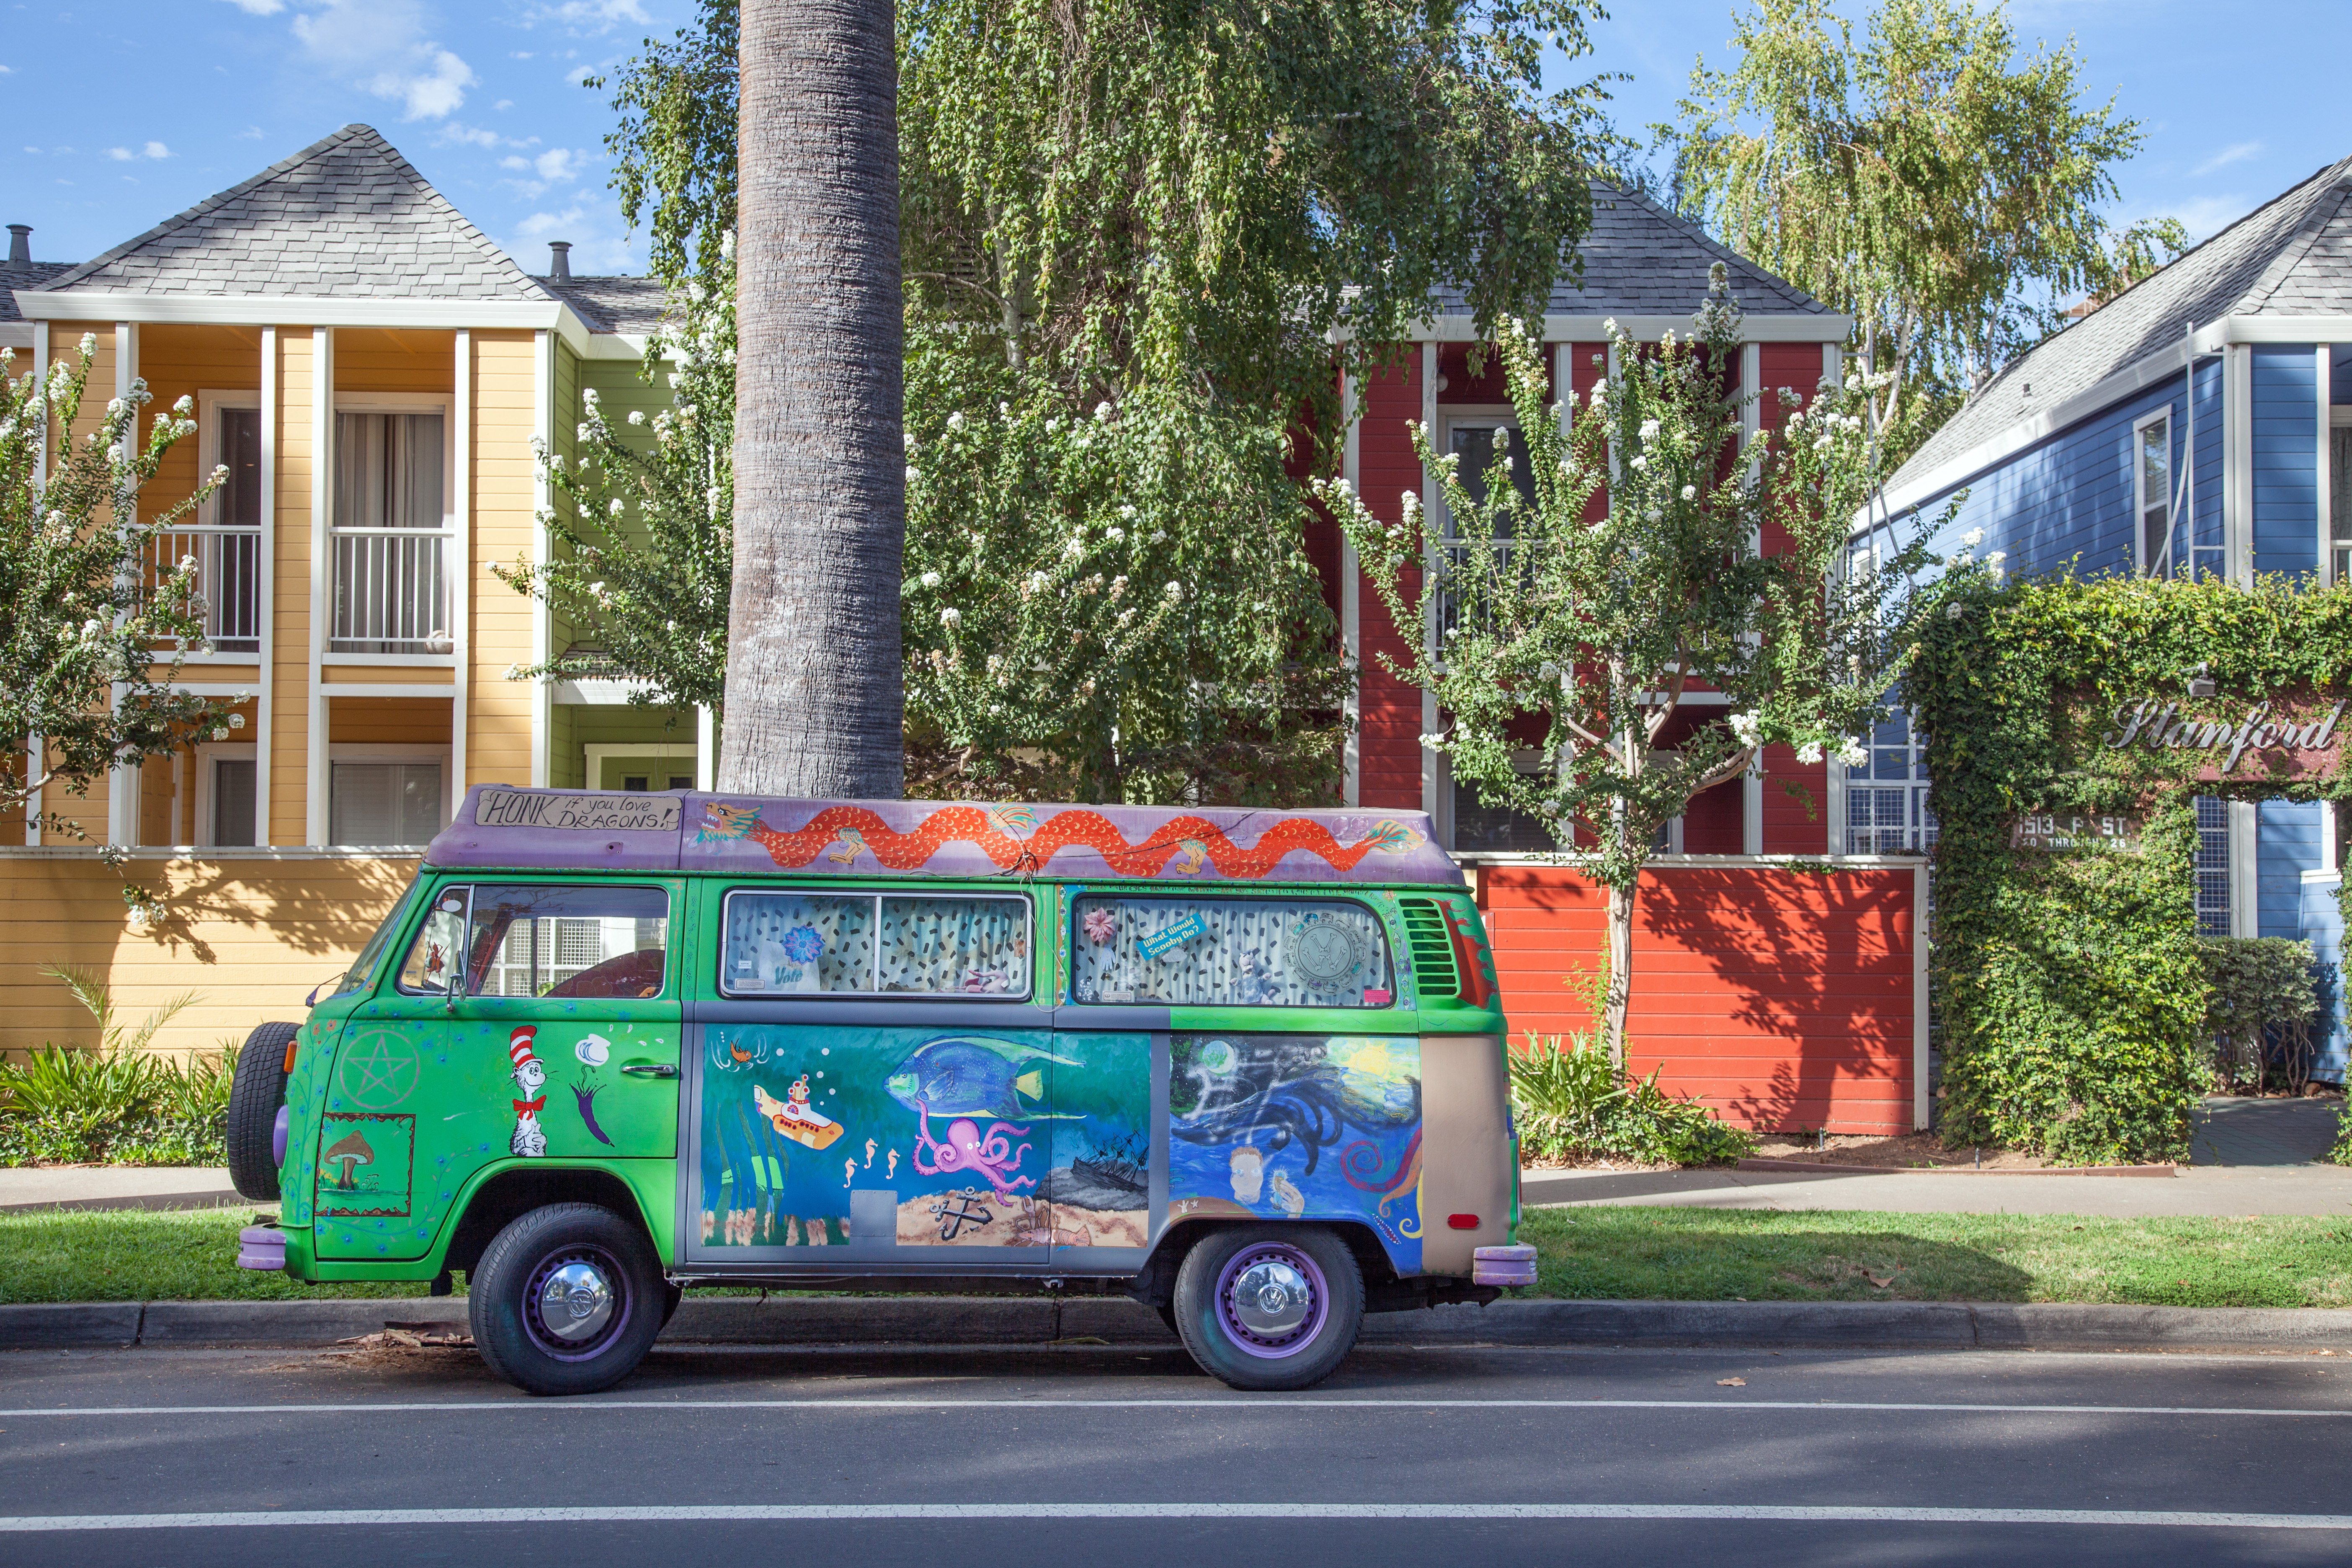
car, volkswagen, transport, vehicle, bus, beatles, type2, vwbus, neighbourhood, land vehicle, mode of transport, automobile make